Fallah Bahh

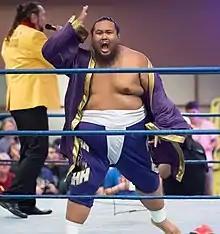
Fallah Bahh in 2018

On the March 3, 2017, taping of "Impact!", Fallah Bahh made his Impact Wrestling debut in a six-man tag match. He teamed up with Idris Abraham and Mario Bokara against Laredo Kid, Garza Jr., and Mahabali Shera in a losing effort. It was revealed on April 2, 2017, that Bahh had signed a deal with the company. On the November 16 episode of "Impact!" Bahh competed in an Impact Grand Championship match against champion Ethan Carter III. Bahh won the first round, but lost in the third round via pinfall. On the Thanksgiving episode of "Impact!" Bahh took part in the annual Turkey Bowl match, renamed "Eli Drake’s Gravy Train Turkey Trot" for the night alongside Allie, Garza Jr., Richard Justice and Eddie Edwards taking on the team of KM, Laurel Van Ness, El Hijo del Fantasma, Chris Adonis and Caleb Konley, with Bahh's team picking up the win.